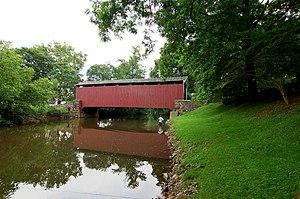
East Cocalico Township est un township situé au nord-est du comté de Lancaster, en Pennsylvanie, aux États-Unis. En 2010, il comptait une population de 10 310 habitants.